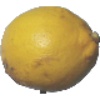
Label: lemon